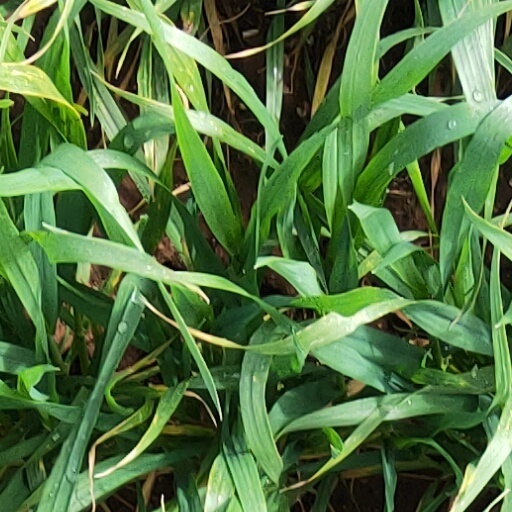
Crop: wheat